Useless (film)

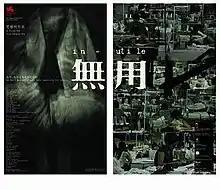
Chinese film poster

Useless is a 2007 documentary film directed by Jia Zhangke. It is Jia's second full-length documentary film after 2006's "Dong". The film follows China's fashion and clothing industry. The film was produced by Jia Zhangke's own Xstream Pictures, in association with the China Film Association and the Mixmind Art and Design Company.